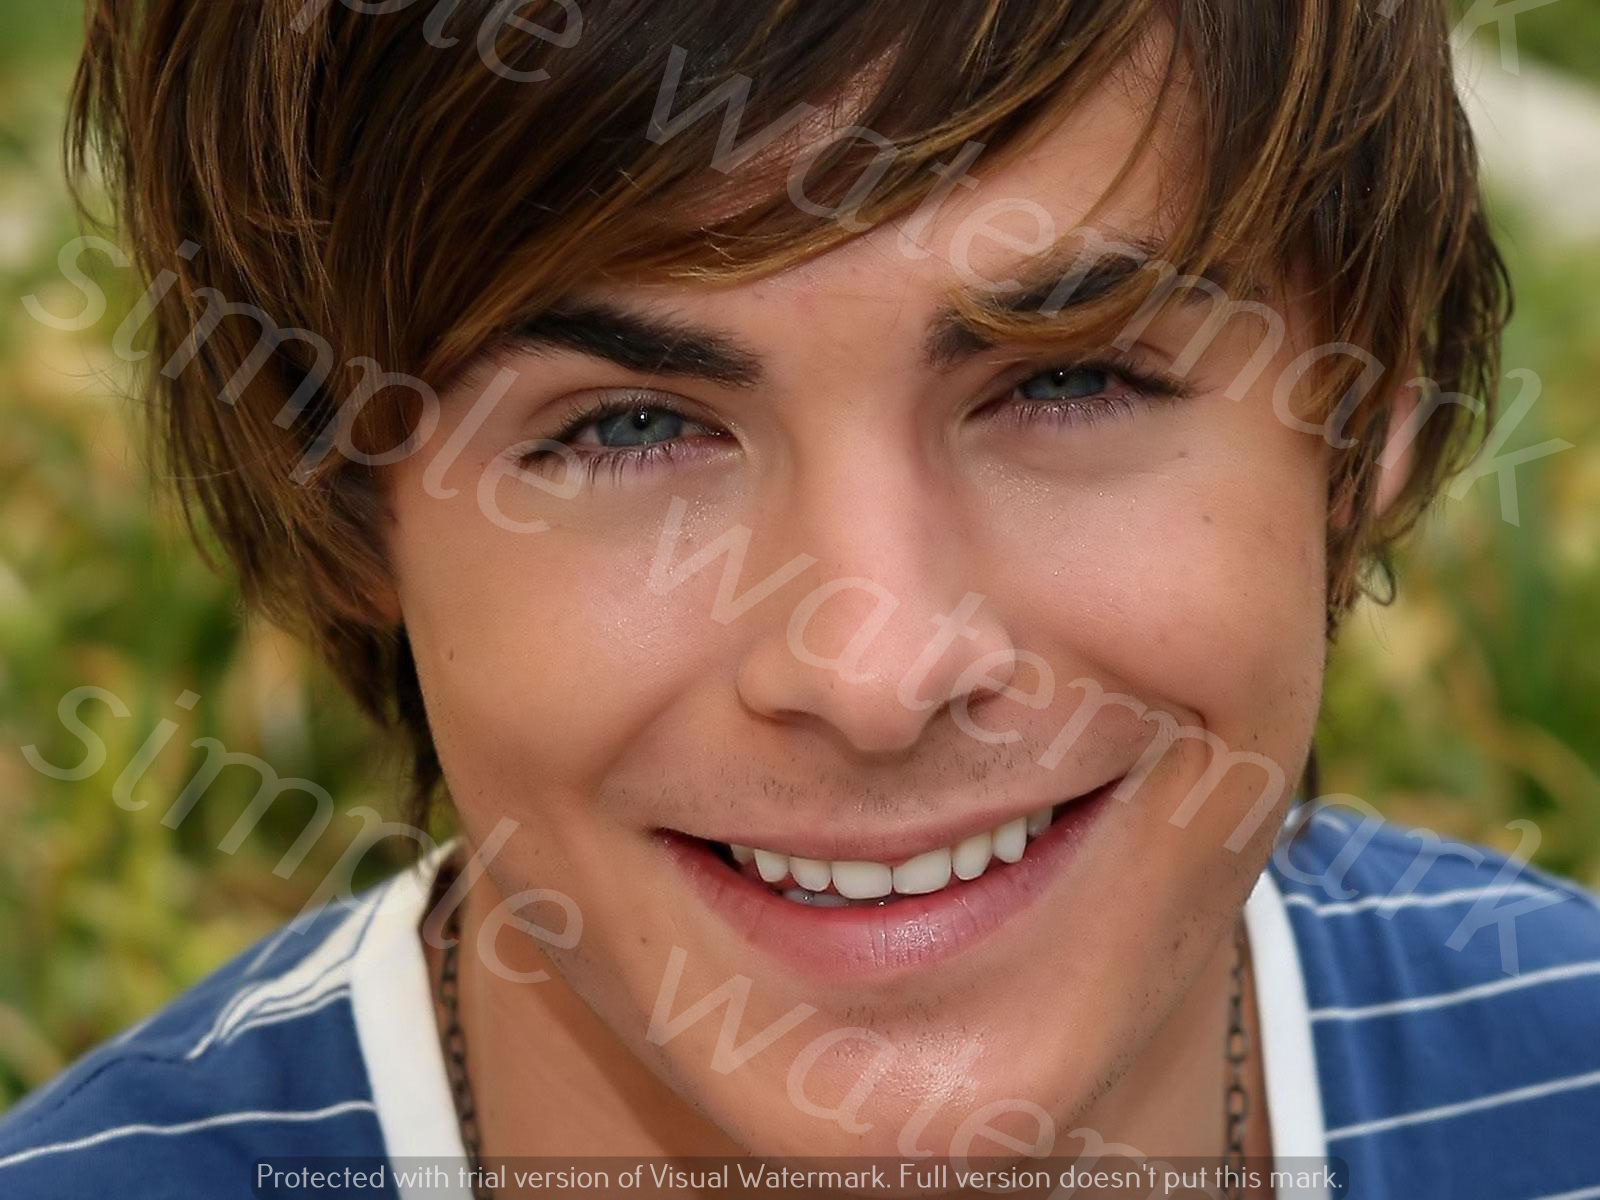
Label: Watermark